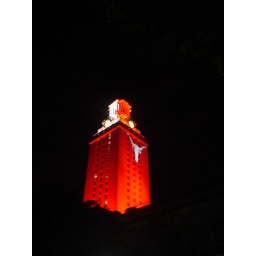
UT tower in orange